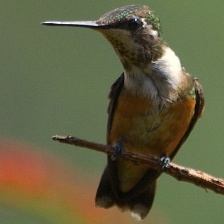
Species: AMETHYST WOODSTAR
Scientific name: CALLIPHLOX AMETHYSTINA
ImageNet parent category: hummingbird